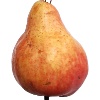
Label: Pear Red 1